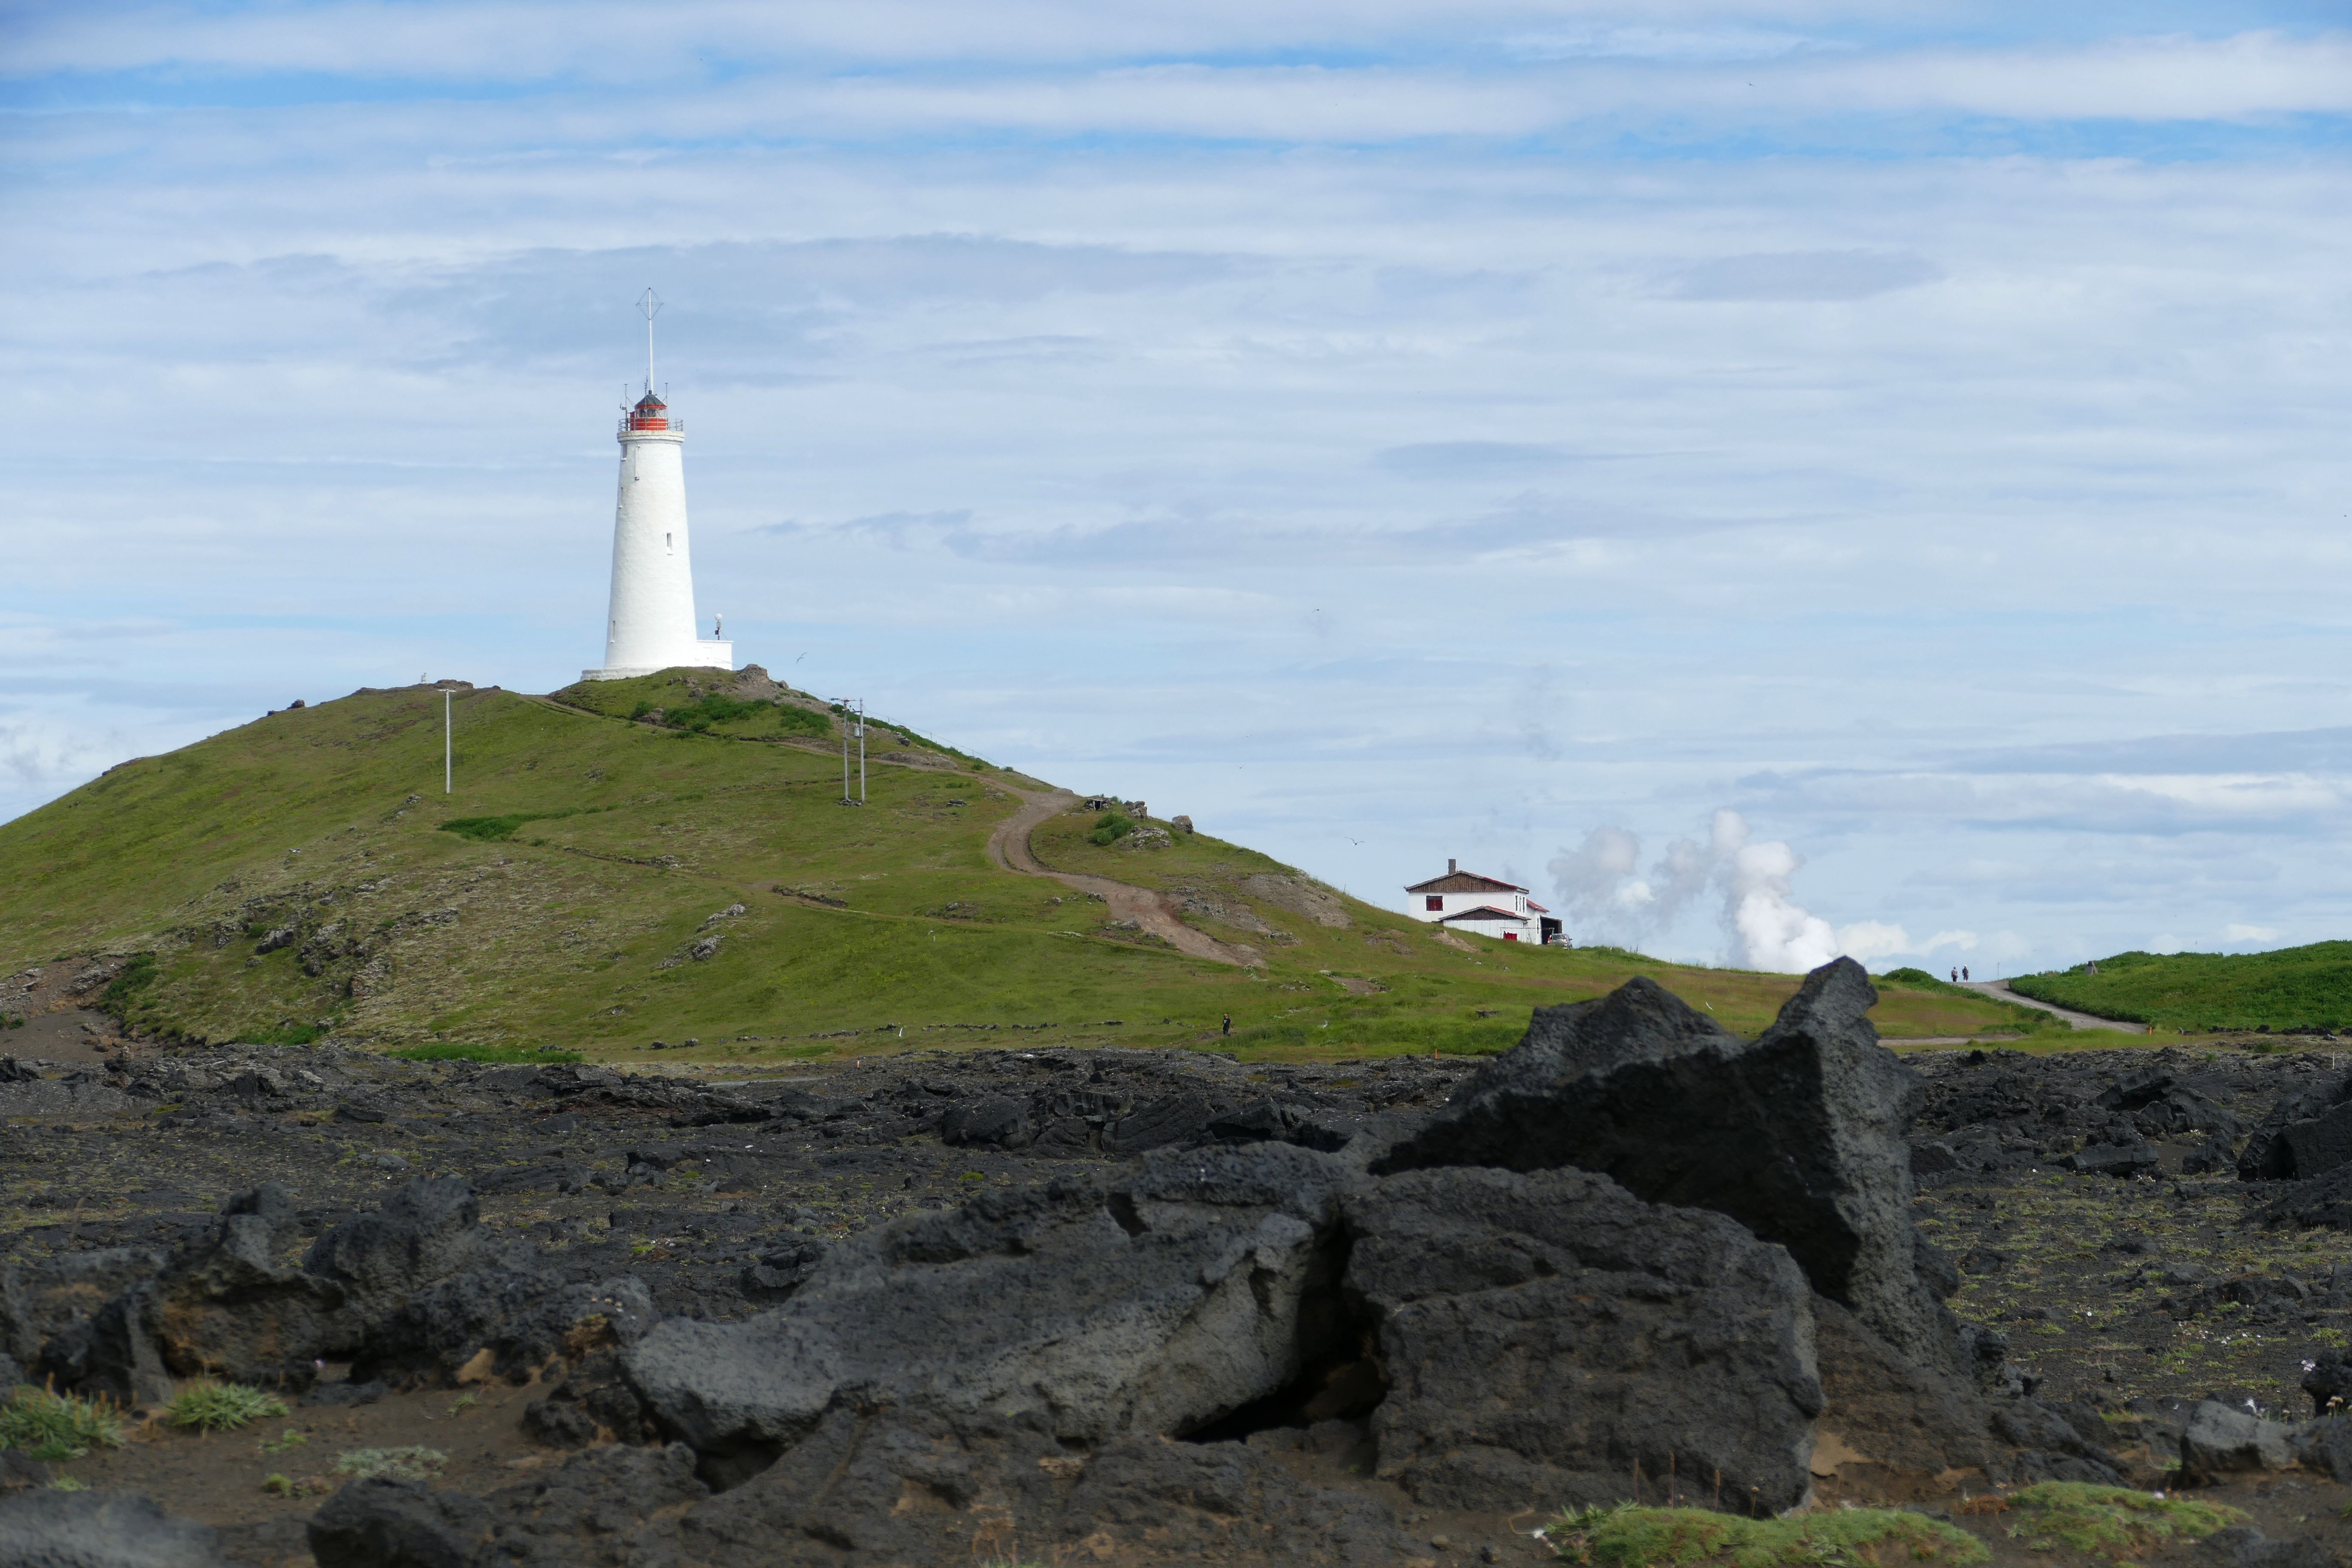
landscape, sea, coast, nature, wilderness, mountain, lighthouse, hill, cliff, tower, glacier, iceland, terrain, scree, plateau, lava, fell, cape, volcanic, landform, volcanism, reykjanes